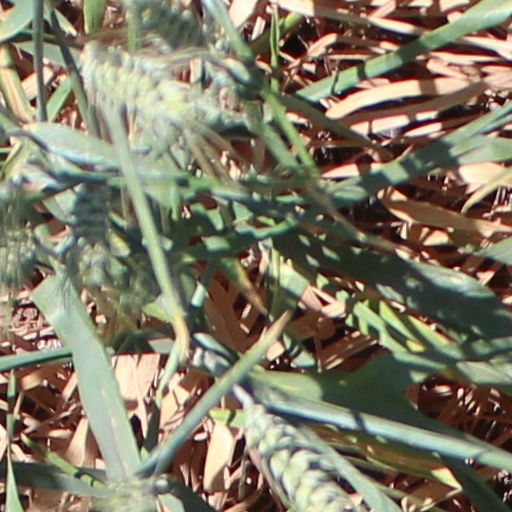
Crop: wheat